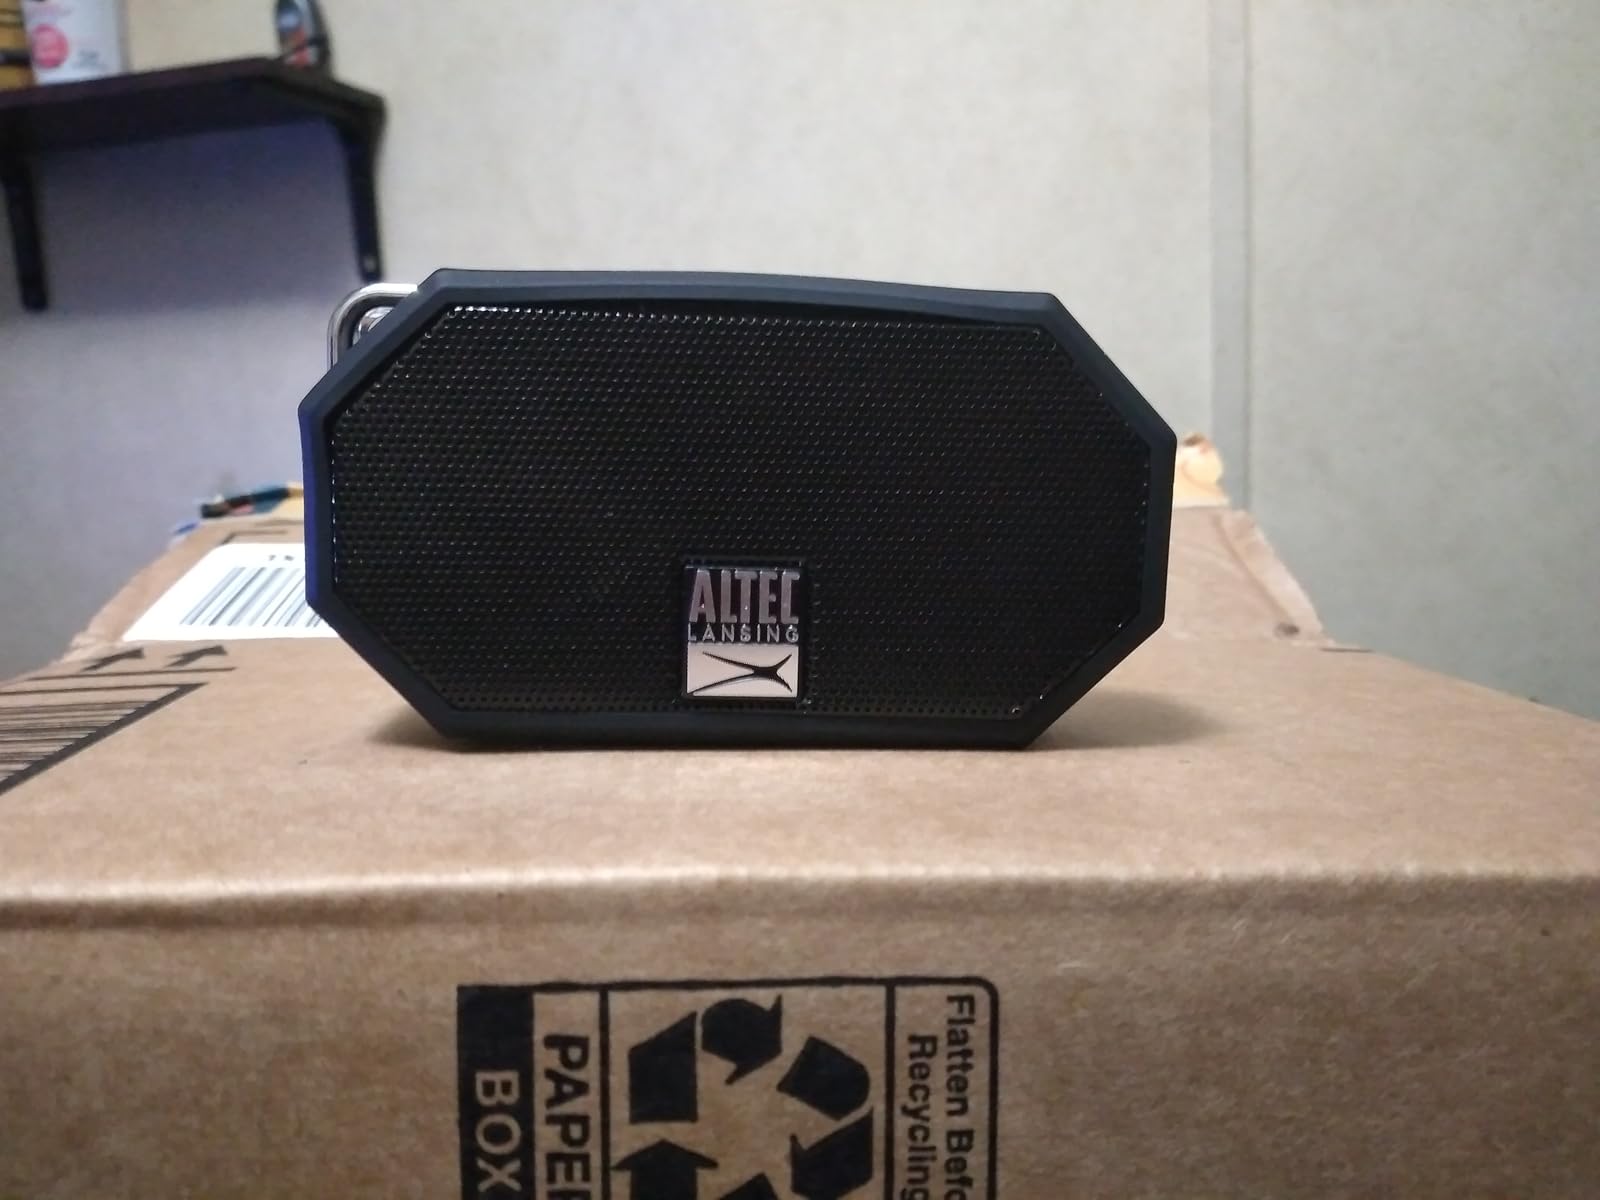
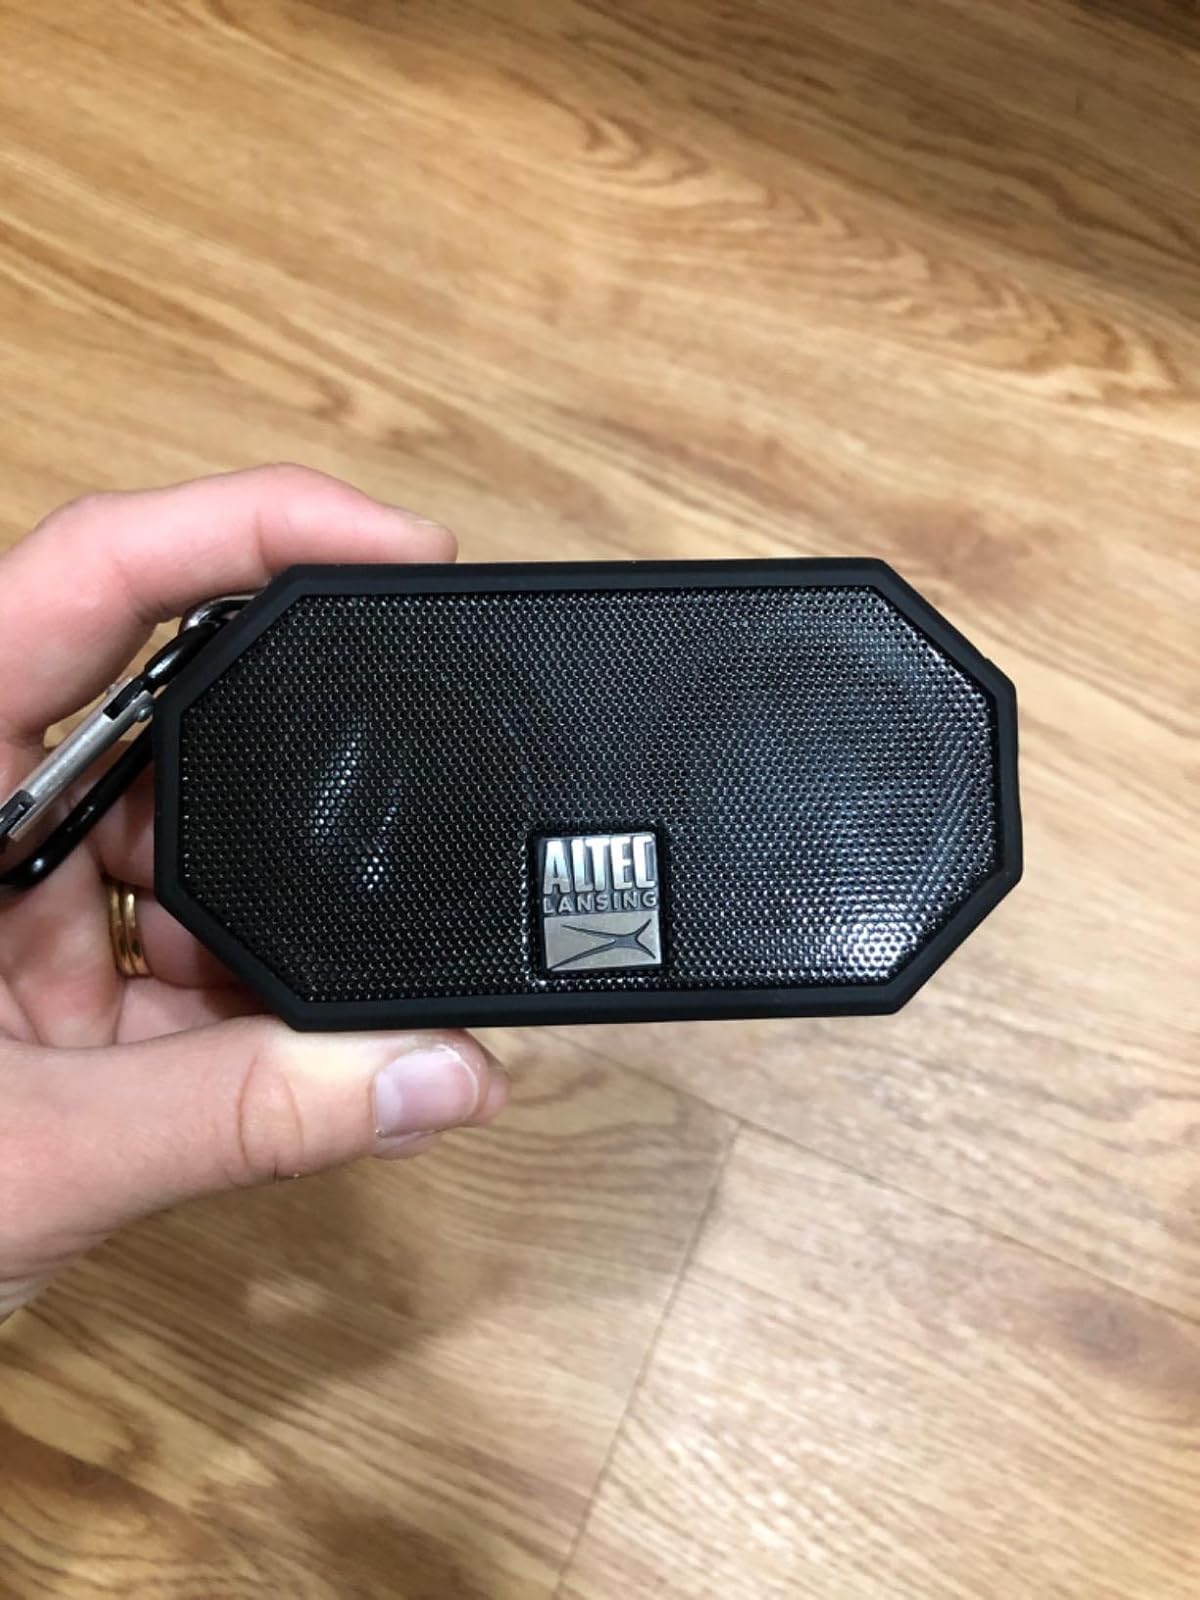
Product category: speaker
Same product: yes